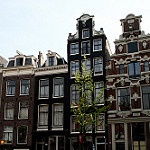
Label: buildings